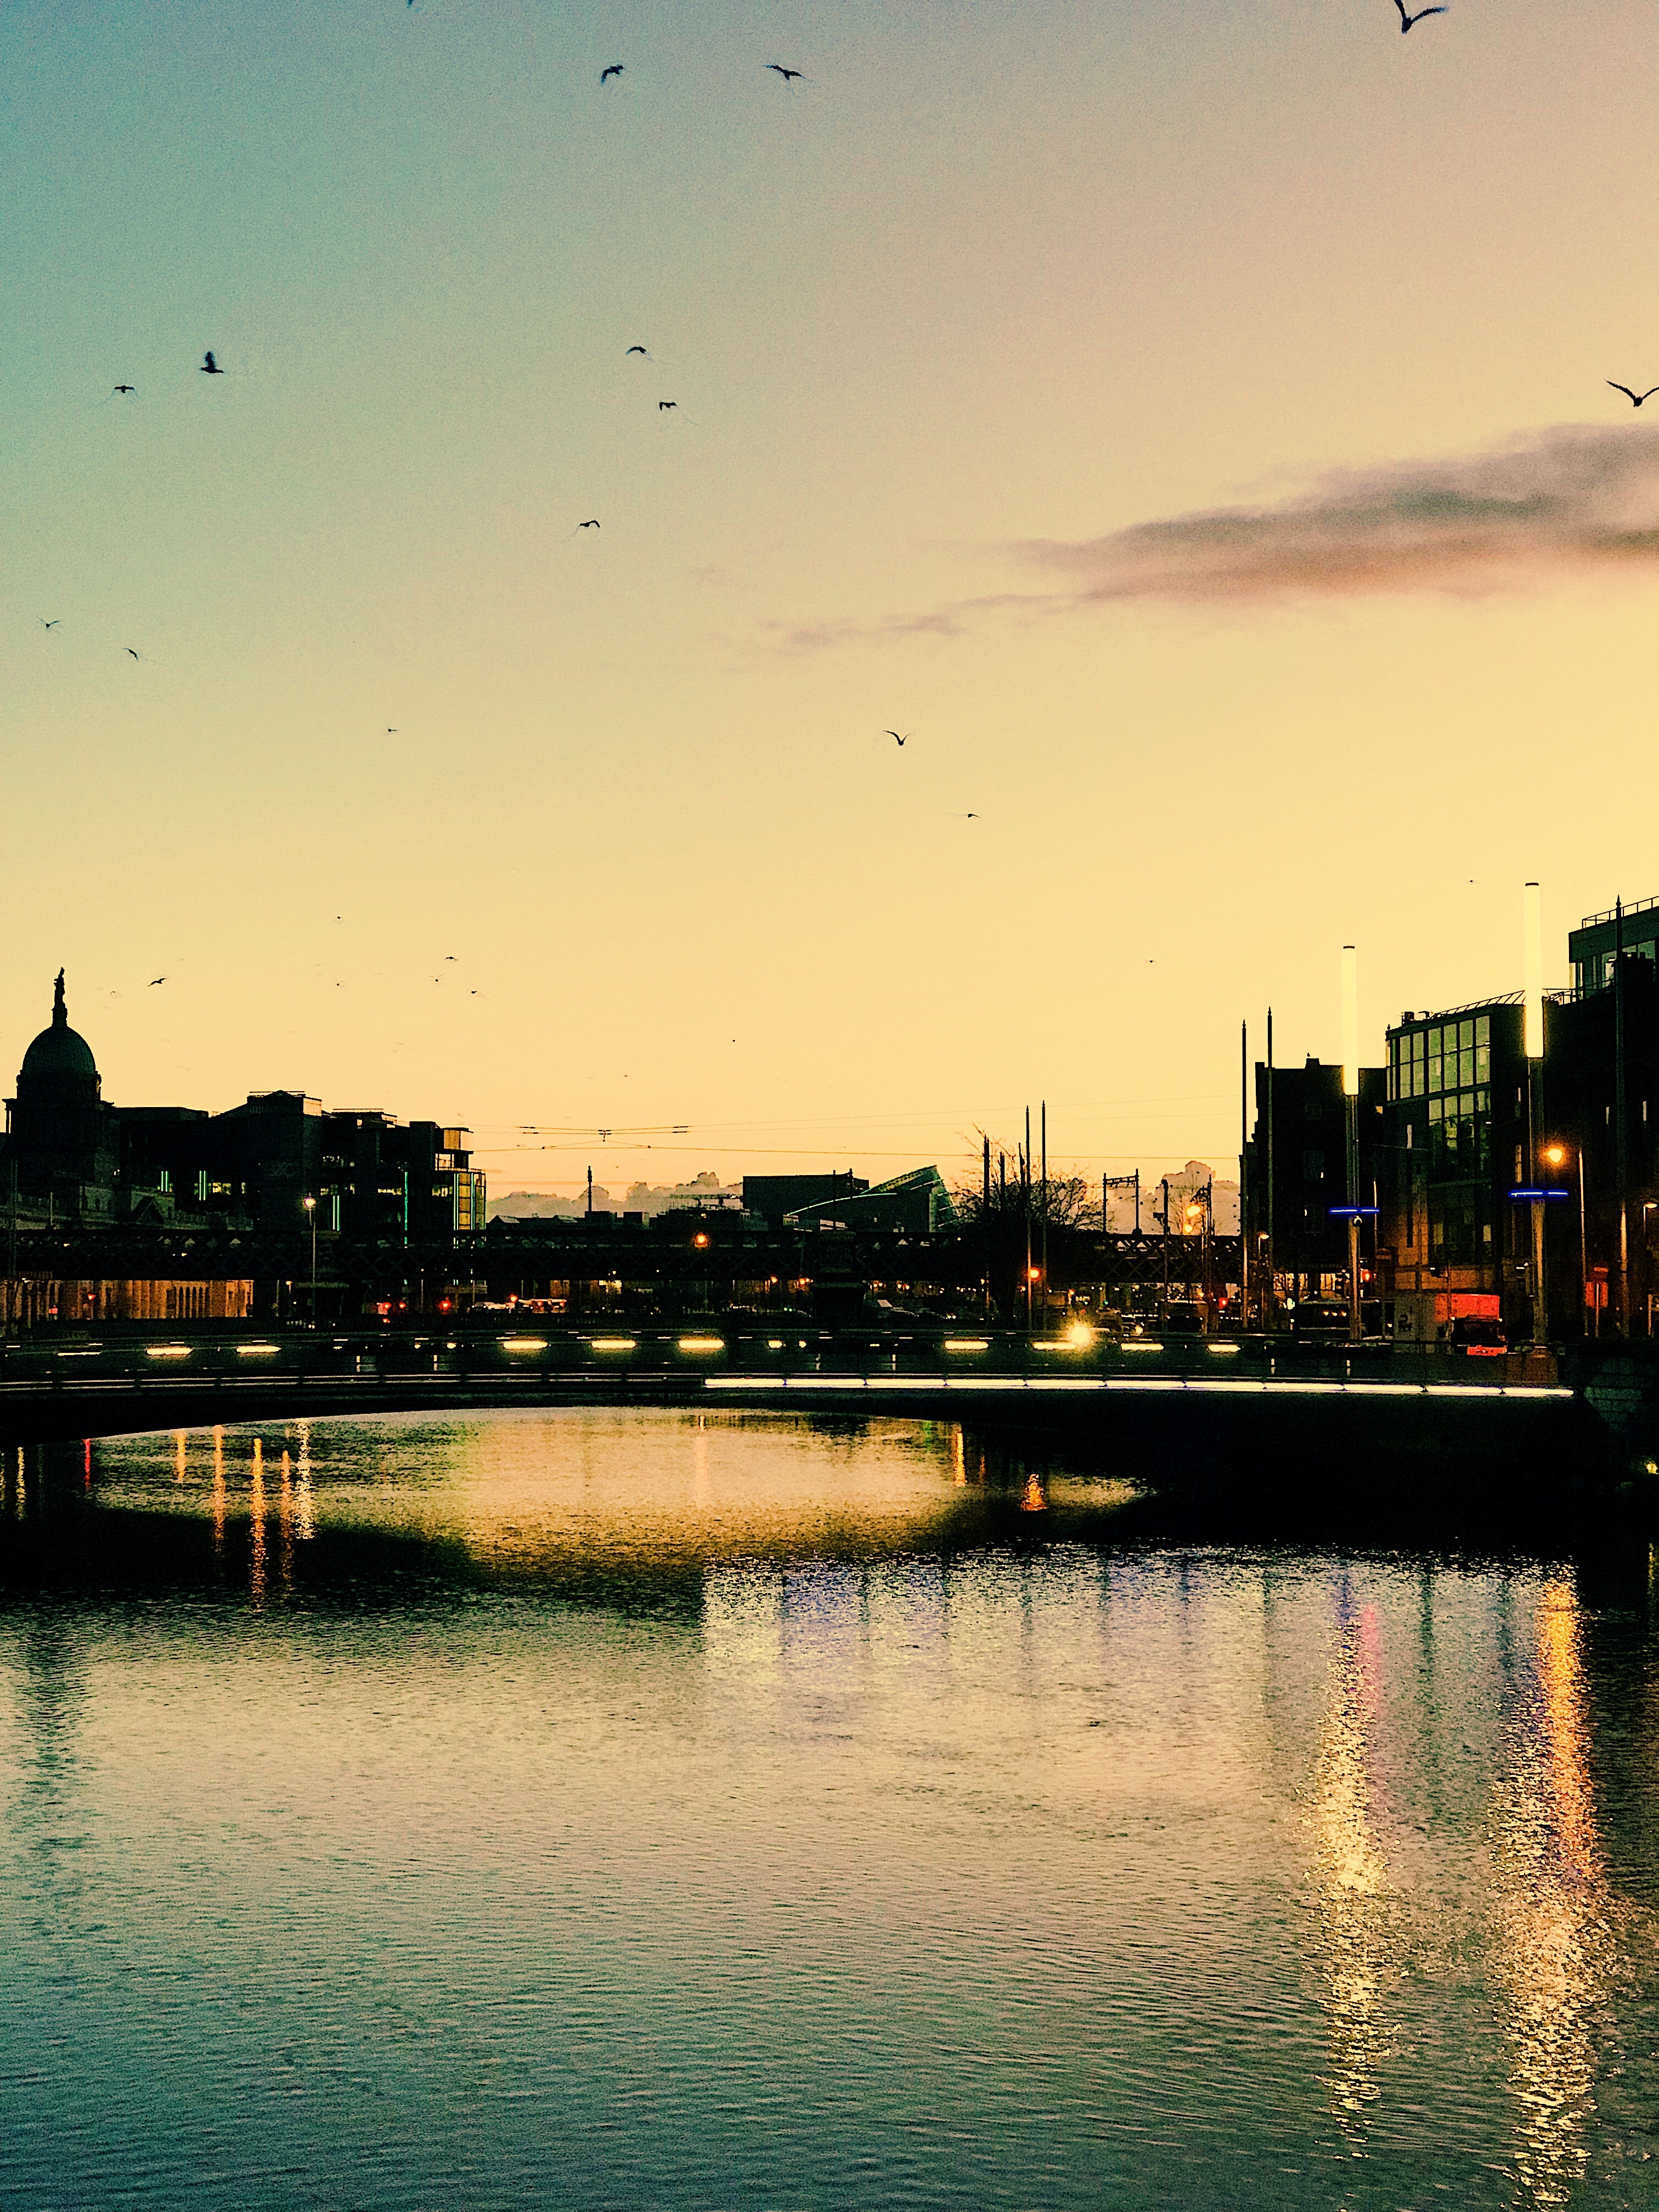
sky, water, reflection, cloud, evening, river, waterway, sunset, town, morning, dusk, night, horizon, snapshot, city, urban area, bridge, atmosphere, architecture, calm, lake, cityscape, bird, sunrise, sea, canal, Tints and shades, channel, meteorological phenomenon, skyline, tourism, street light, seabird